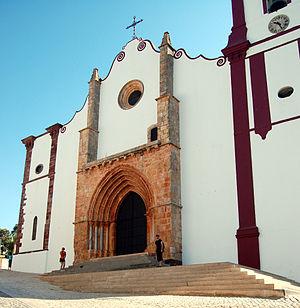
Silves est une ville et une municipalité portugaise situé dans le district de Faro.